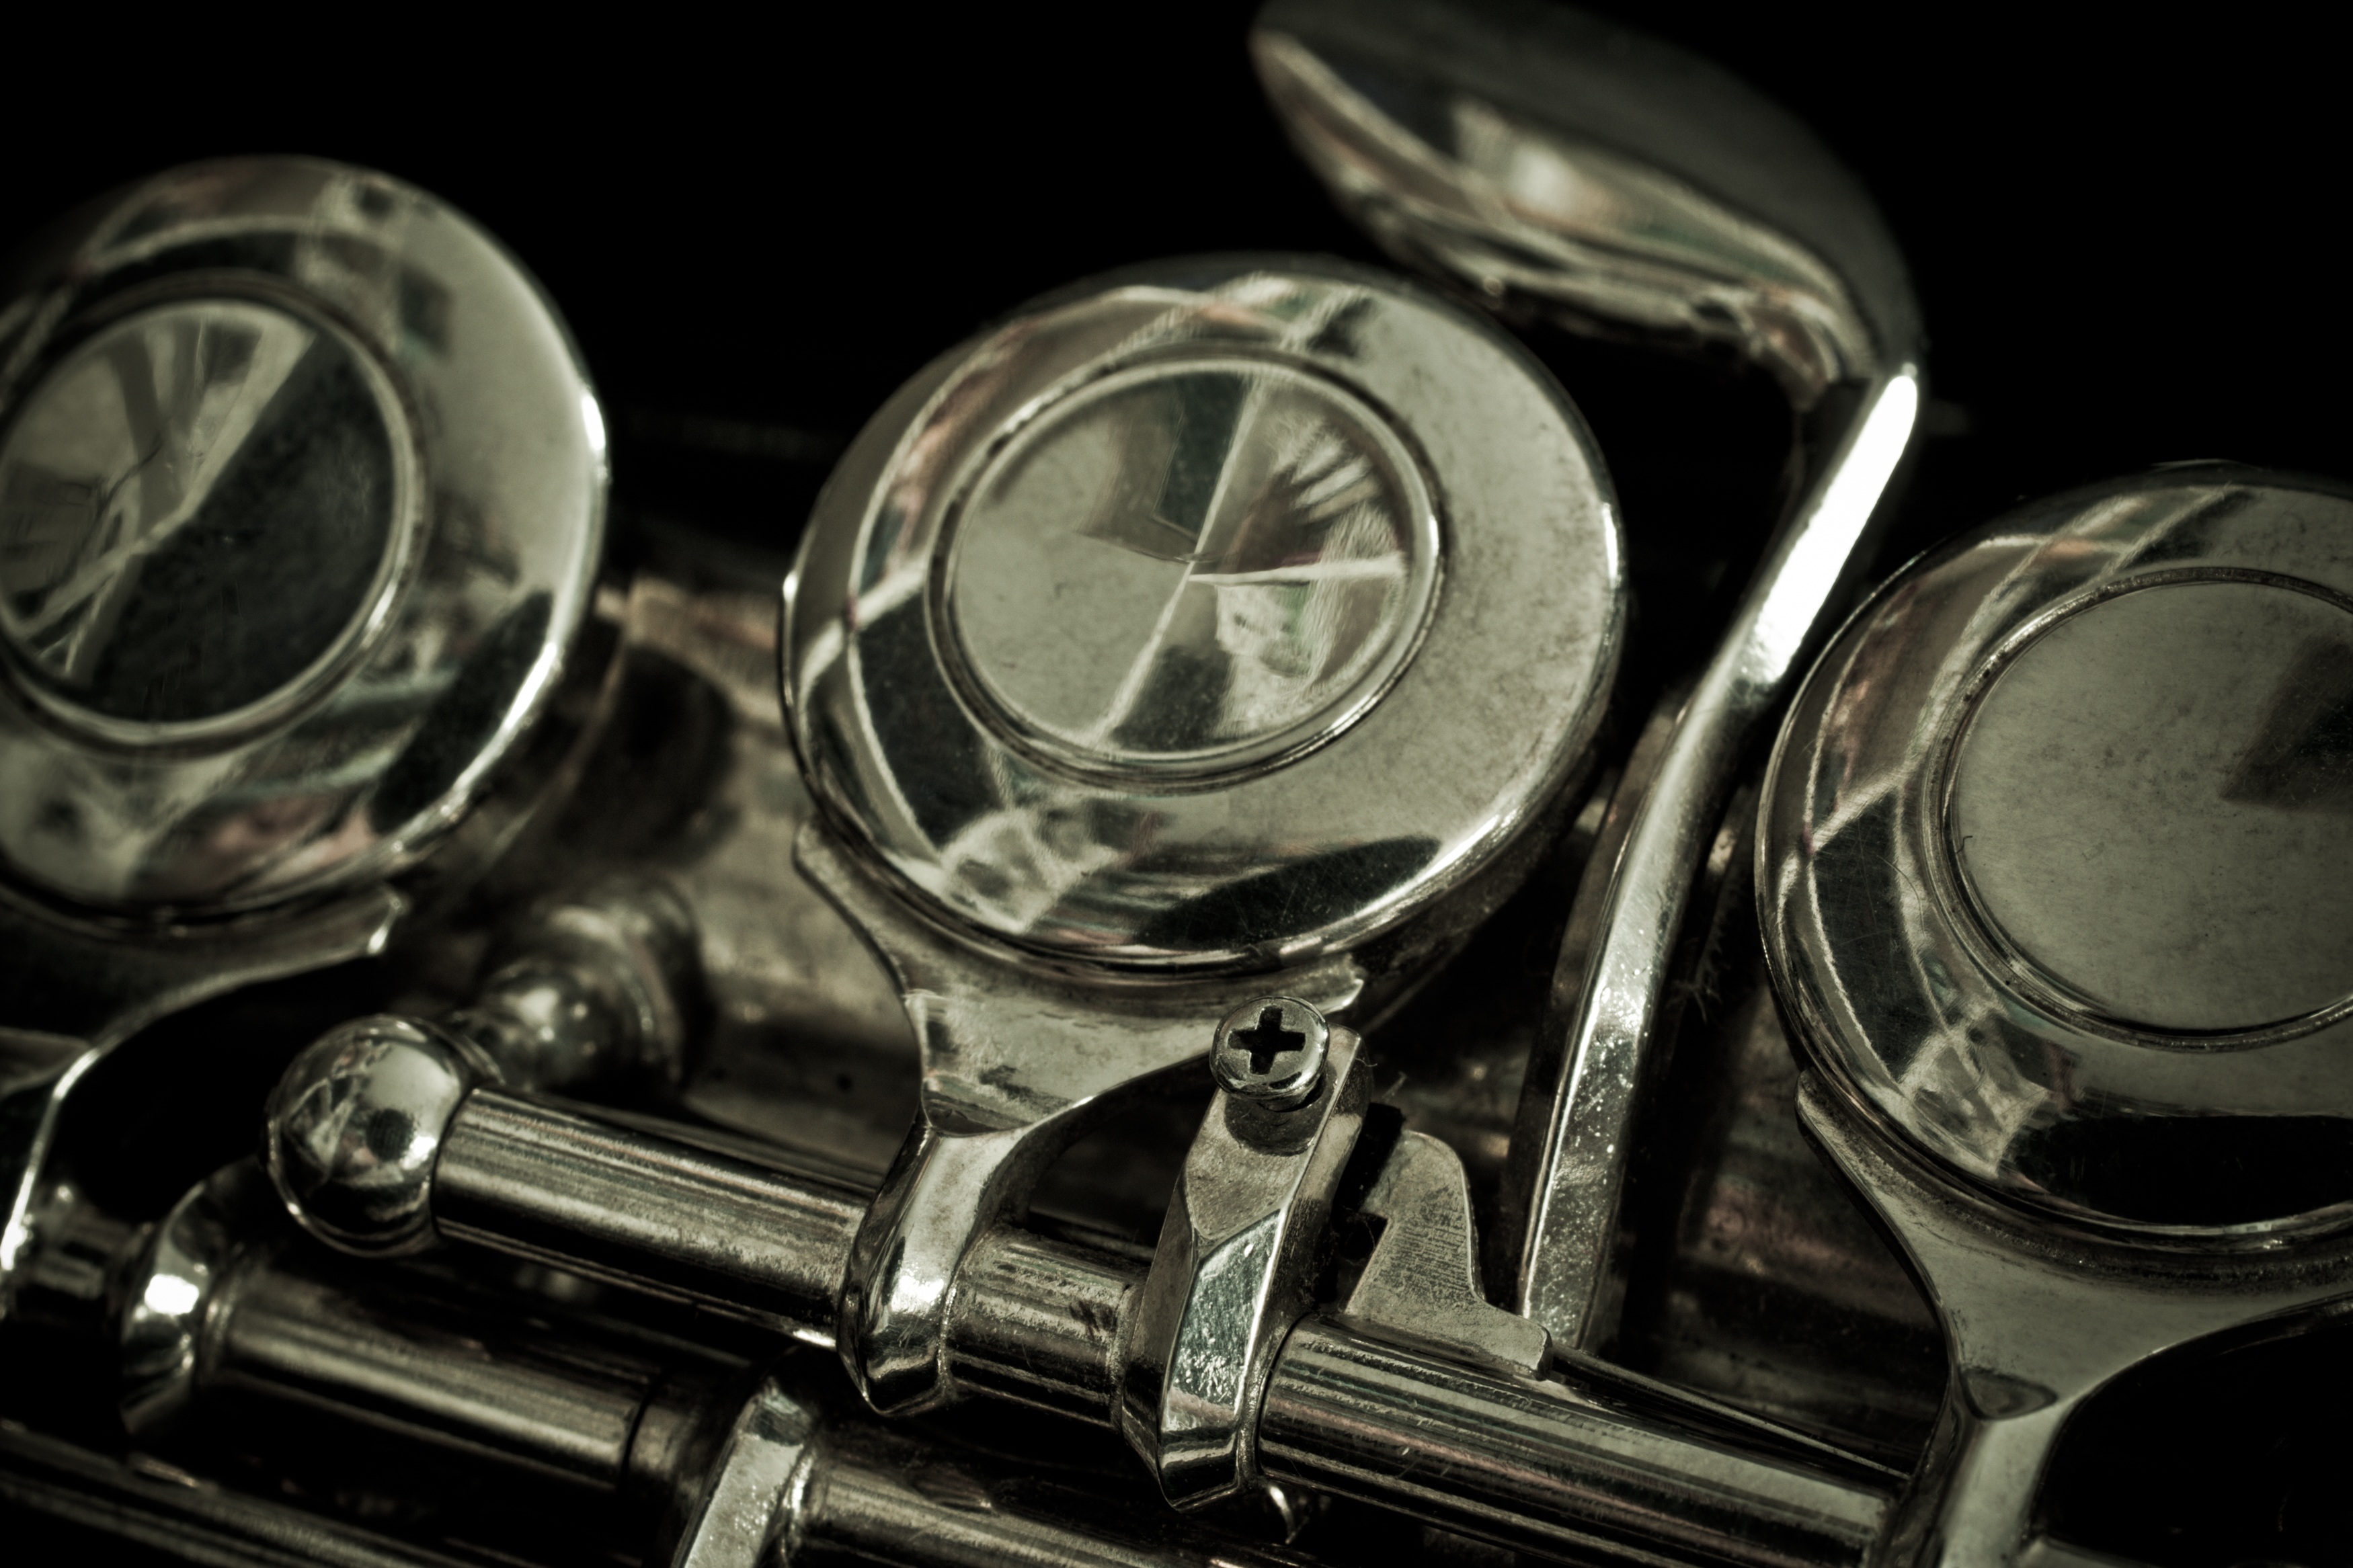
music, instrument, monochrome, musical instrument, close up, jazz, silver, classic, flute, macro photography, silver plated, transverse flute